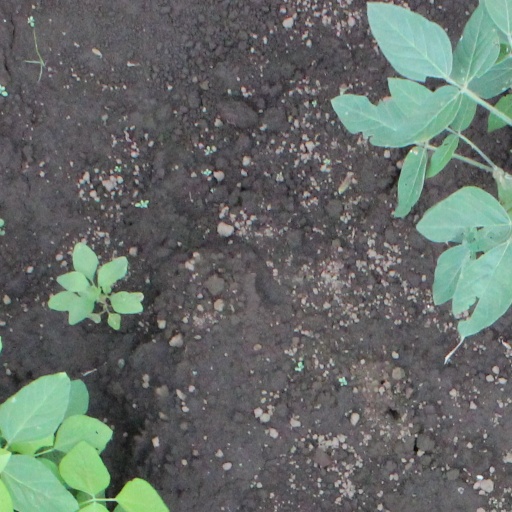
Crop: soybean